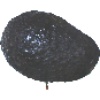
Label: Avocado ripe 1